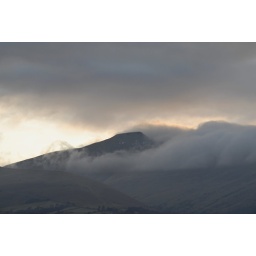
Welsh hill in low cloud